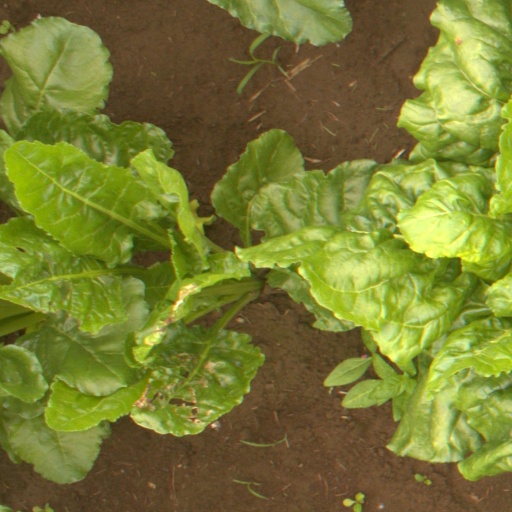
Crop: sugar beet